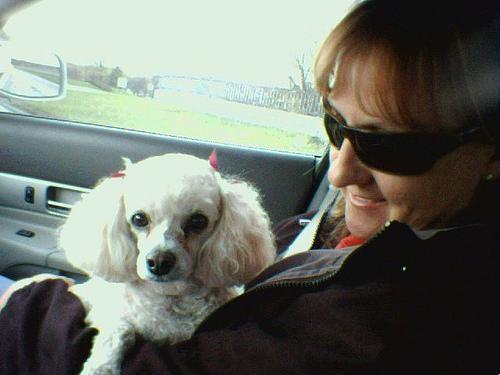
miniature_poodle